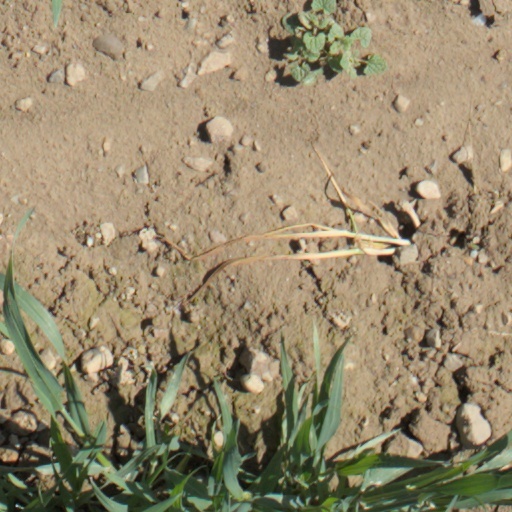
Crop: wheat